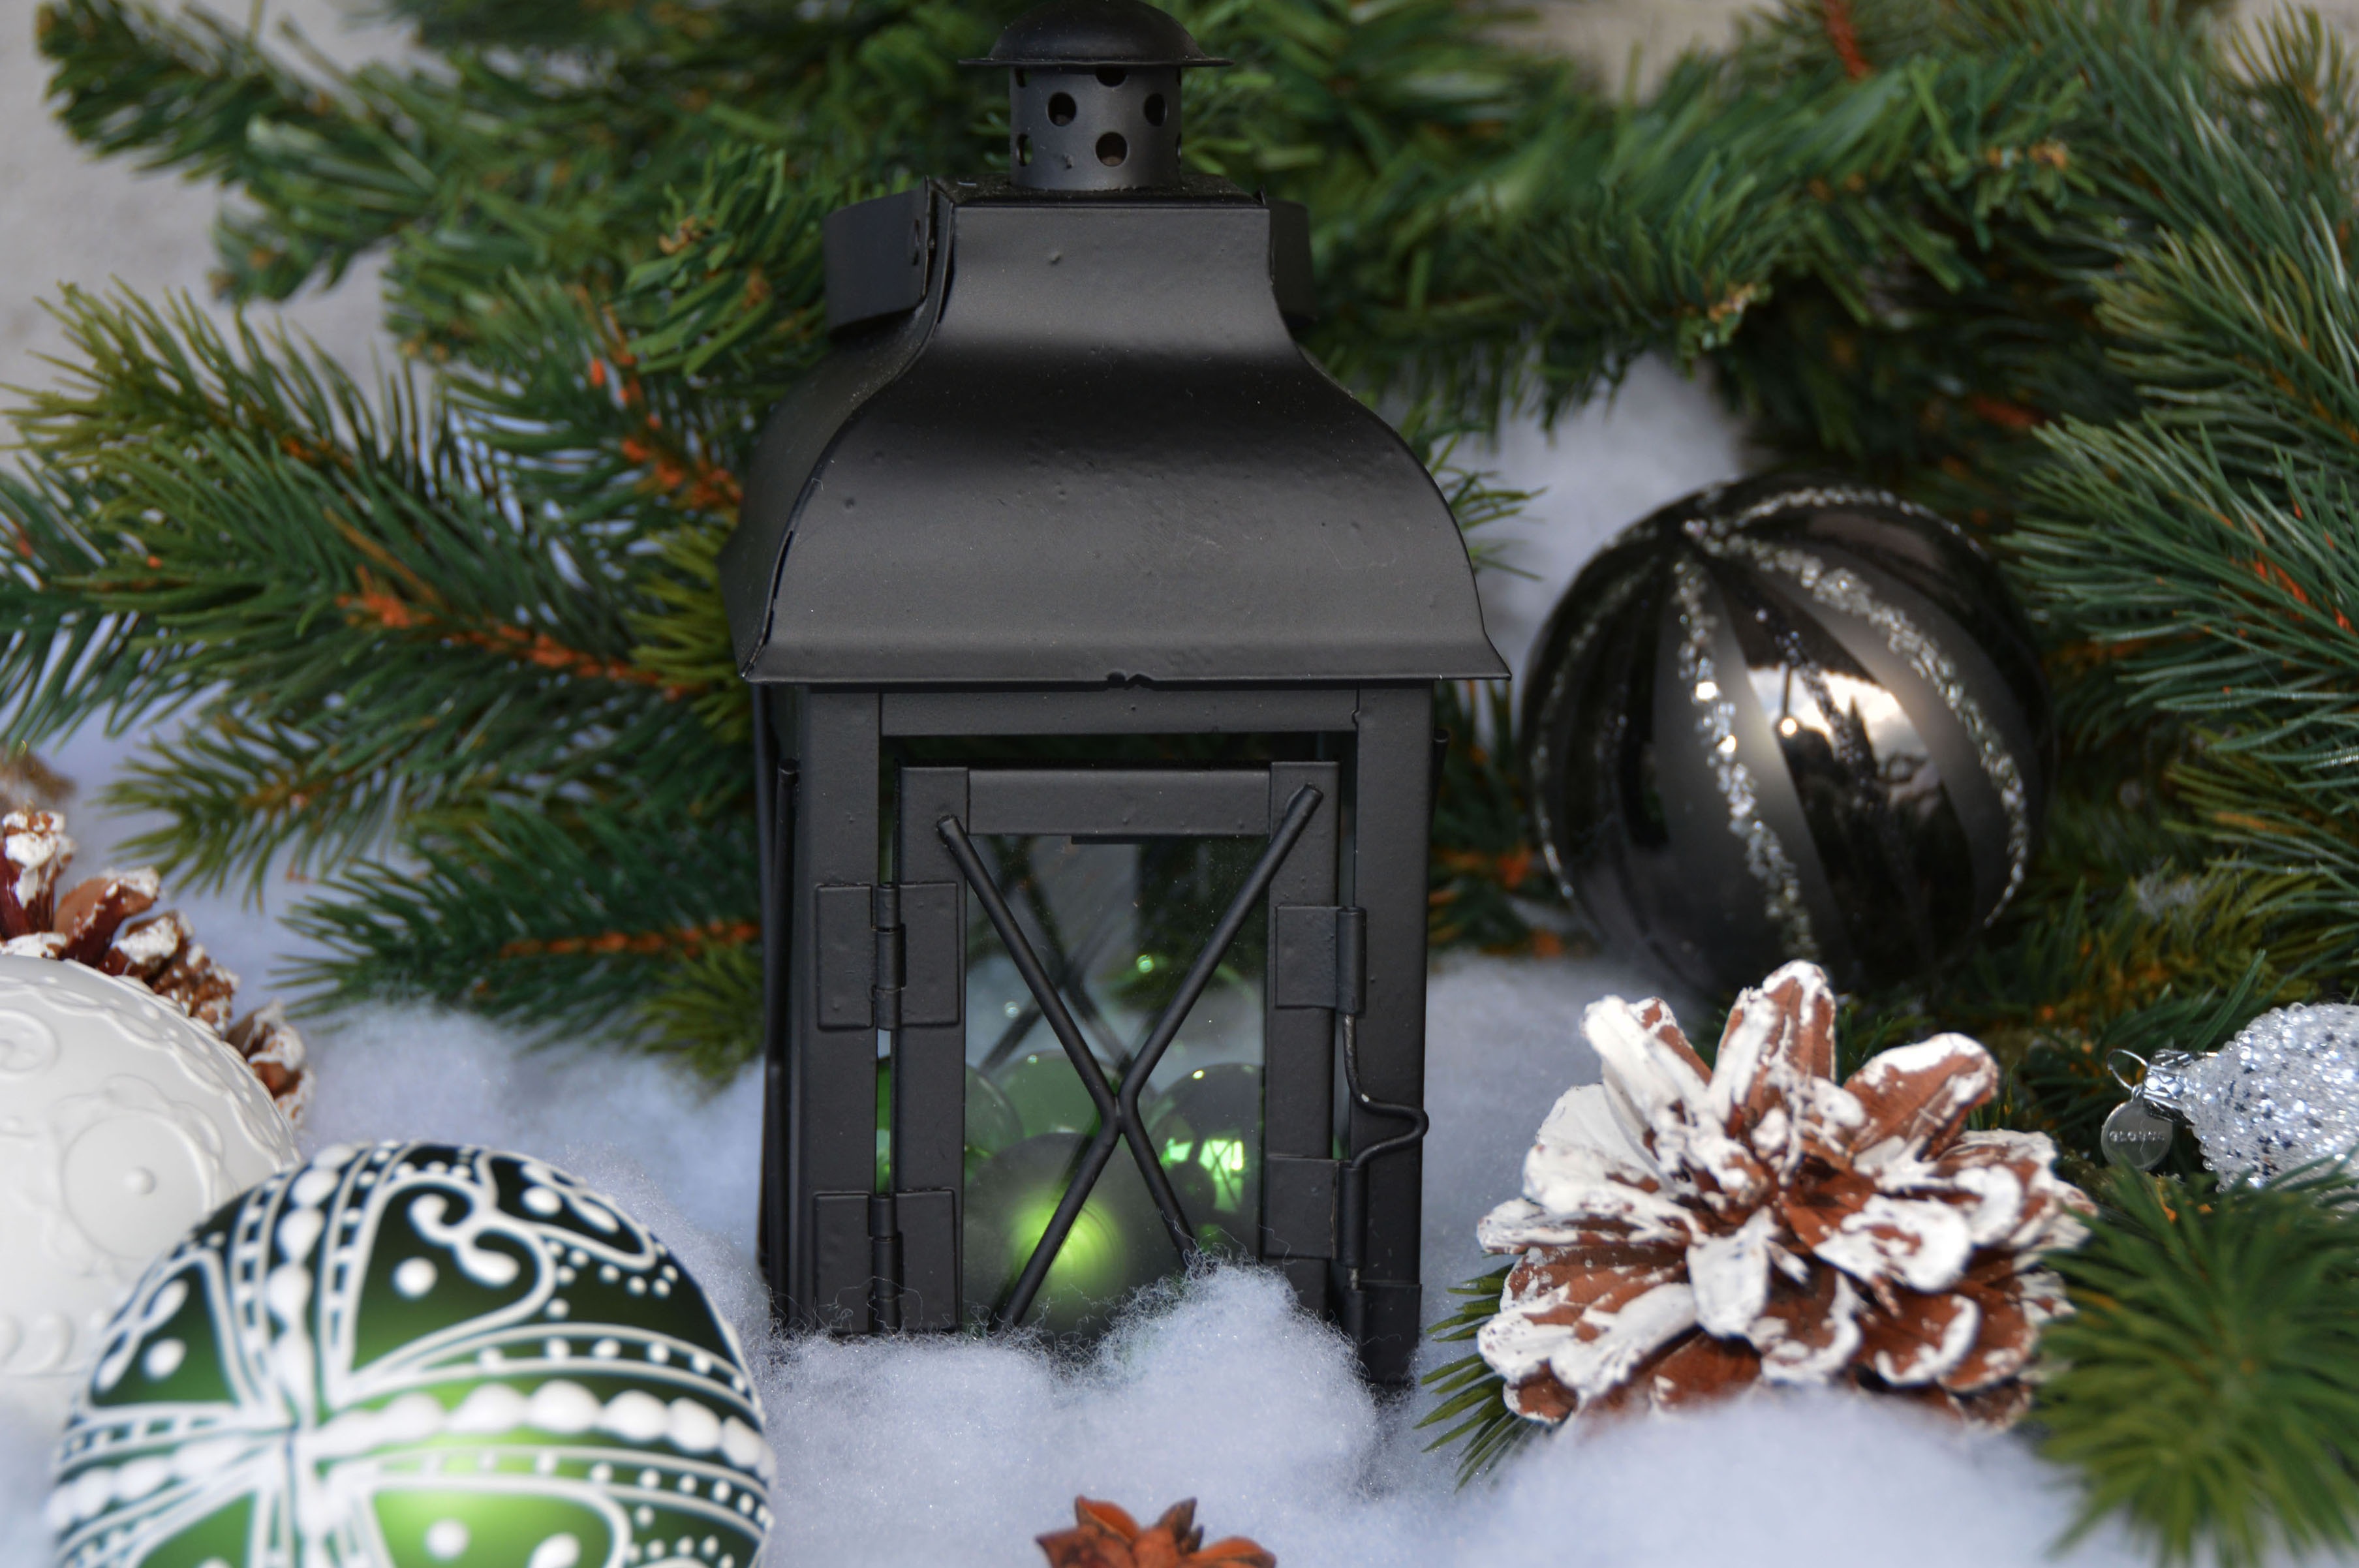
tree, branch, winter, decoration, lantern, holiday, christmas, fir, lighting, decor, christmas tree, advent, christmas decoration, christmas time, holly, festival, spruce, balls, christmas motif, christmas balls, pine cones, christmas card, merry christmas, happy fixed, christmas greeting, feast of love, christmas wishes, christmas images